Pirin Mountains

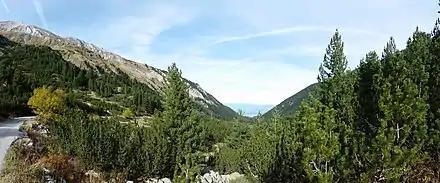
A panorama of Pirin

Pirin is situated within the continental Mediterranean climate zone and due to its altitude the higher sectors have Alpine climate. The climate is influenced by Mediterranean cyclones mainly in late autumn and in winter, bringing frequent and high rainfall, and by the Azores anticyclone in summer, making the summer months hot and dry. The relief has a crucial influence on the climate. Pirin has three altitude climate zones — low between 600 and 1,000 m, middle between 1,000 and 1,800 m and high above 1,800 m. The low altitude zone is heavily influenced by the Mediterranean climate, the influence being more pronounced on the western slopes facing the Struma valley than on the eastern slopes along the Mesta valley. The high altitude zone is characterised by low temperature, low temperature amplitude, many cloudy days, lasting and thick snow cover, strong winds and intensive sun radiation.